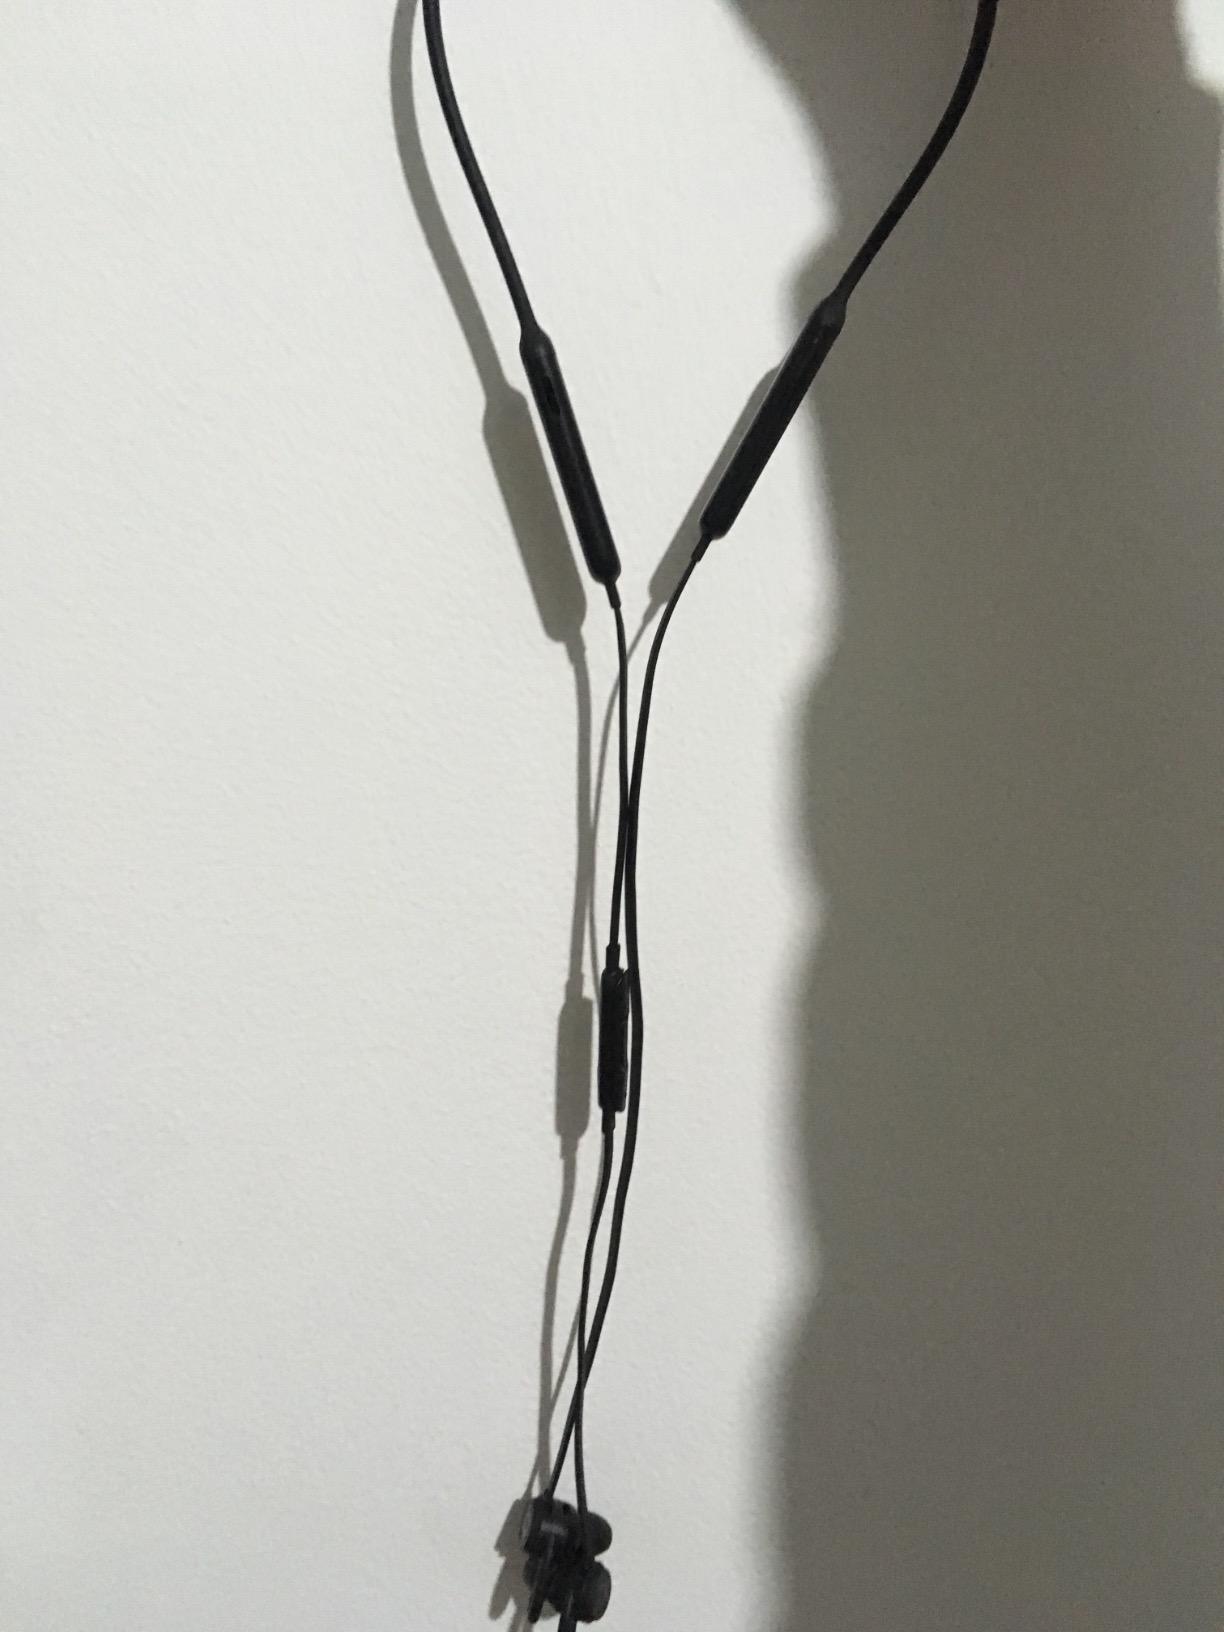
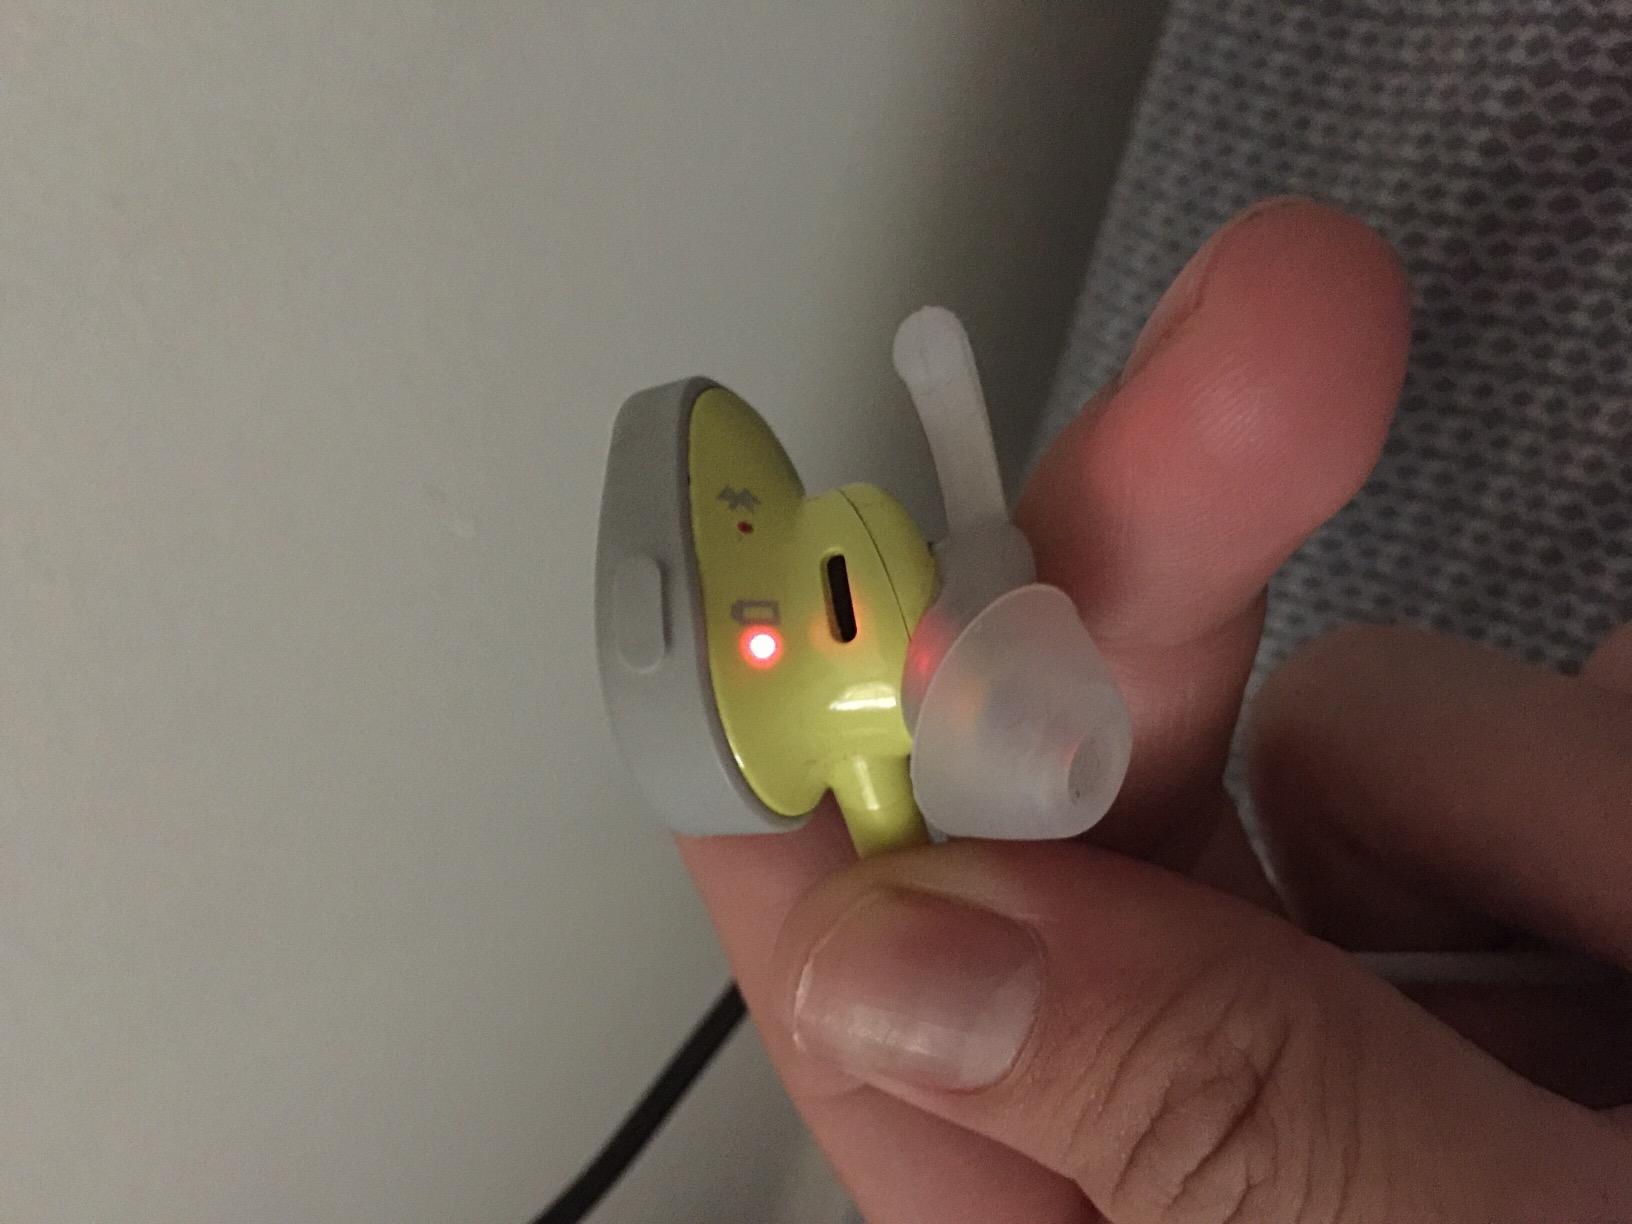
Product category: headphones
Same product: no